Alice Mary Hagen

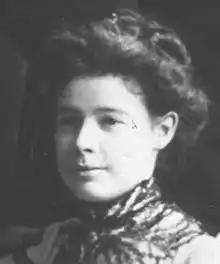
Alice Mary Egan as a young woman

Alice Mary Hagen (born Alice Mary Egan; 1872 – January 1972) was a Canadian ceramic artist from Halifax, Nova Scotia. She was trained in china painting, and earned her living through selling painted chinaware and teaching. She was among the artists selected to paint plates for the 1897 Canadian Historical Dinner Service. She gained a high reputation for the quality of her work, for which she won various prizes. She married happily and had two daughters. She continued to paint china while raising her family in Canada and Jamaica. When she was about sixty and her husband had retired she learned to make pottery at her studio in Nova Scotia, and was a pioneer of studio pottery in the area. She continued to produce and sell painted pottery until she was aged 93. Many ceramic artists acknowledged their debt to Alice Hagen as a teacher and an example.